Legality of the Iraq War

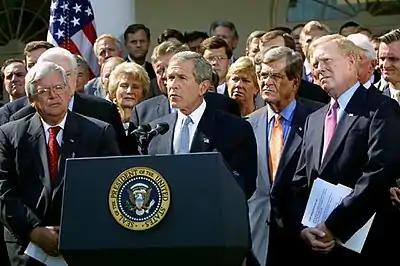
President George Bush, surrounded by leaders of the House and Senate, announces the Joint Resolution to Authorize the Use of United States Armed Forces Against Iraq, October 2, 2002.

Former CIA officials have stated that the White House knew before the invasion that Iraq had no weapons of mass destruction, but had decided to attack Iraq and continue to use the WMD story as a false pretext for launching the war. The leaked Downing Street Memo, an internal summary of a meeting between British defense and intelligence officials, states that Bush administration had decided to attack Iraq and to "fix intelligence" to support the WMD pretext to justify it. A transcript of a secret conversation between President Bush and PM Blair leaked by a government whistleblower reveals that the US and UK were prepared to invade Iraq even if no WMD were found. British officials in the memo also discuss a proposal by President Bush to provoke Iraq, including using fake UN planes, to manufacture a pretext for the invasion he had already decided on.